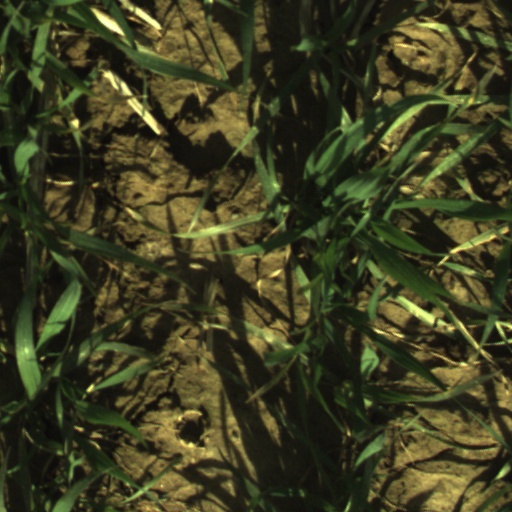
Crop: wheat